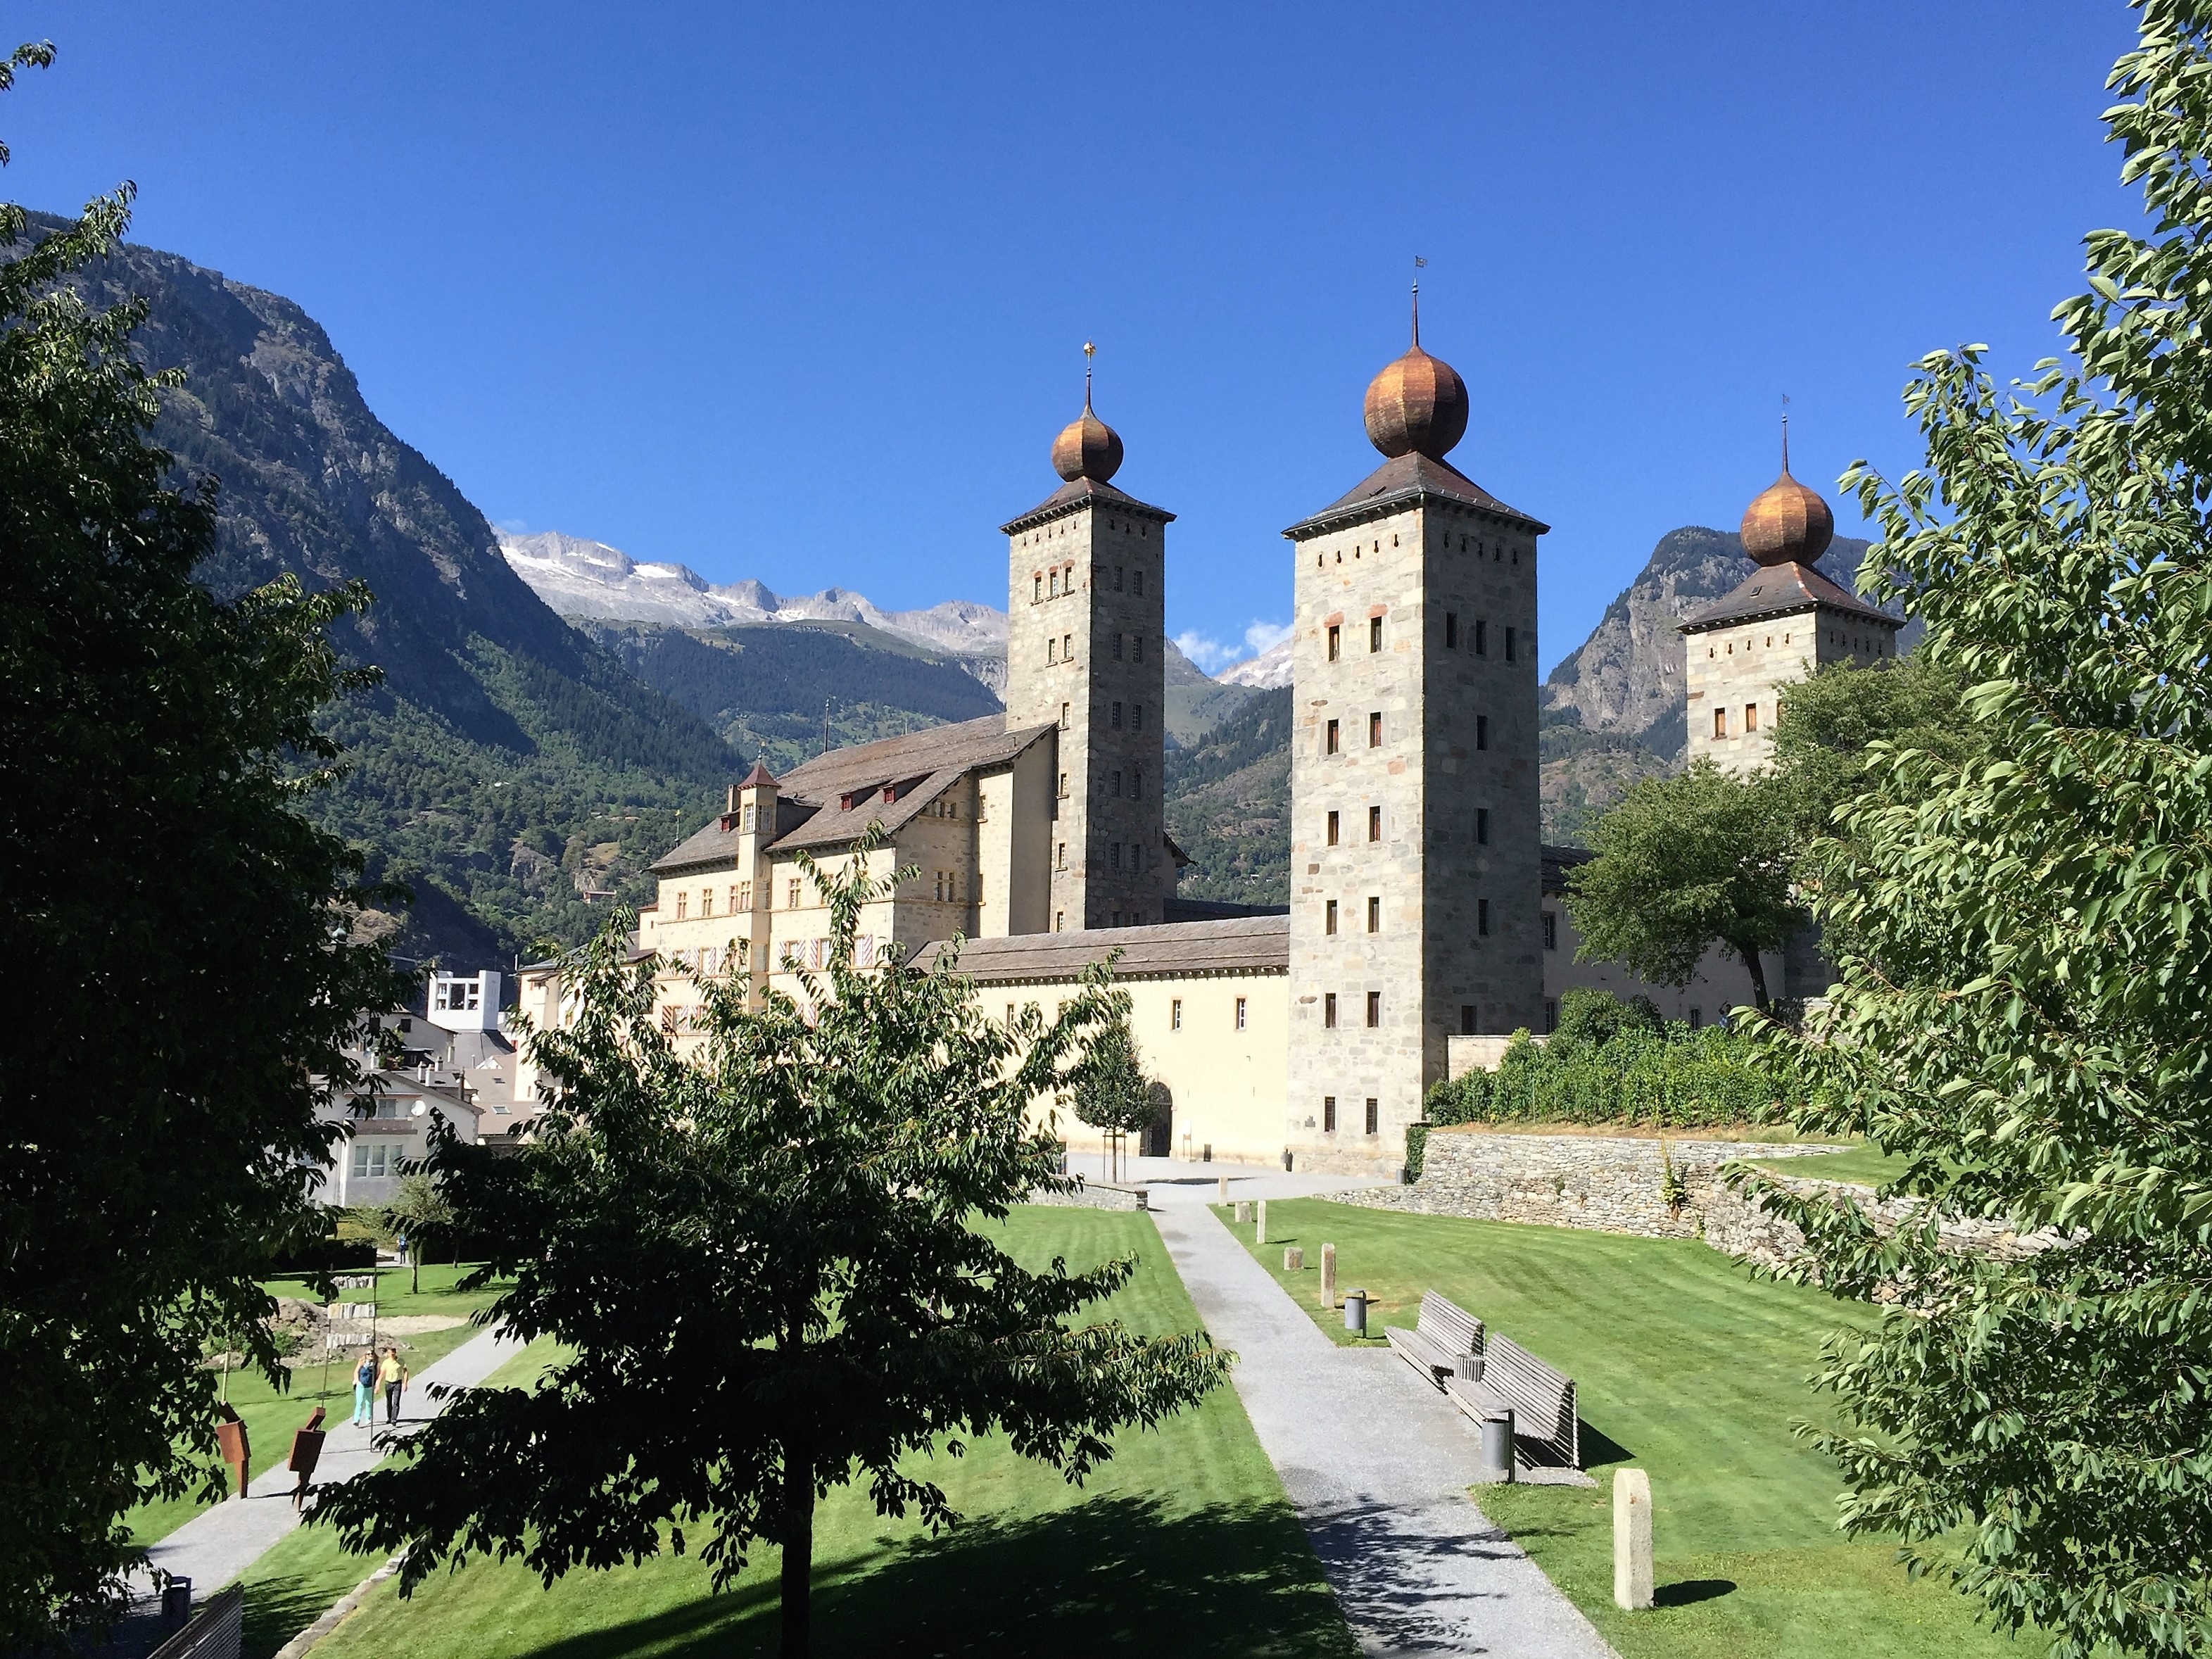
landscape, nature, snow, sky, sport, wheel, building, chateau, bike, city, mountain range, panorama, summer, travel, green, high, tower, holiday, castle, landmark, alpine, blue, church, tourism, alp, place of worship, summit, height, south, relaxation, mountains, vegetation, swiss, monastery, switzerland, estate, target, recovery, swiss alps, zermatt, matterhorn, swiss made